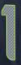
Number: 1